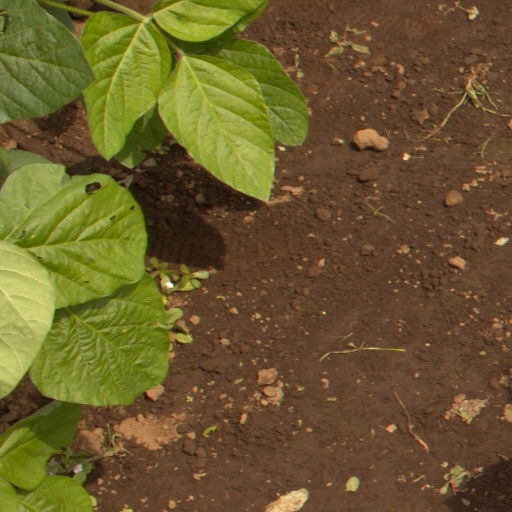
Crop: soybean